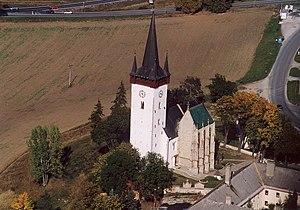
Spišský Štvrtok est un village de Slovaquie situé dans la région de Prešov.